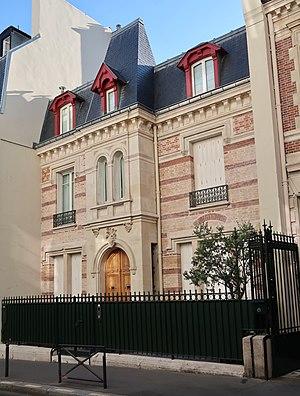
21 rue Vineuse (Paris, 16e).
La rue Vineuse est une voie du 16ᵉ arrondissement de Paris, située à proximité immédiate du palais de Chaillot et des jardins du Trocadéro.